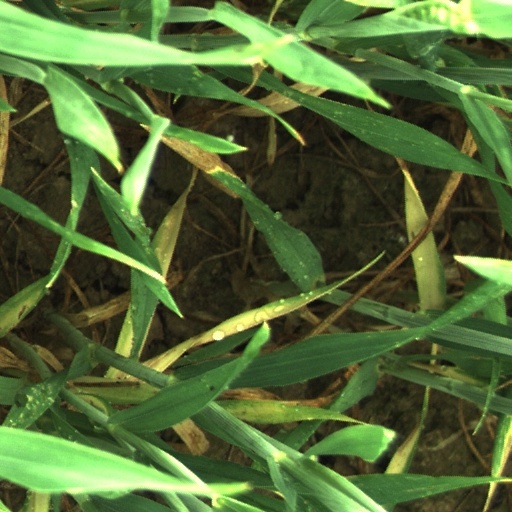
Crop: wheat